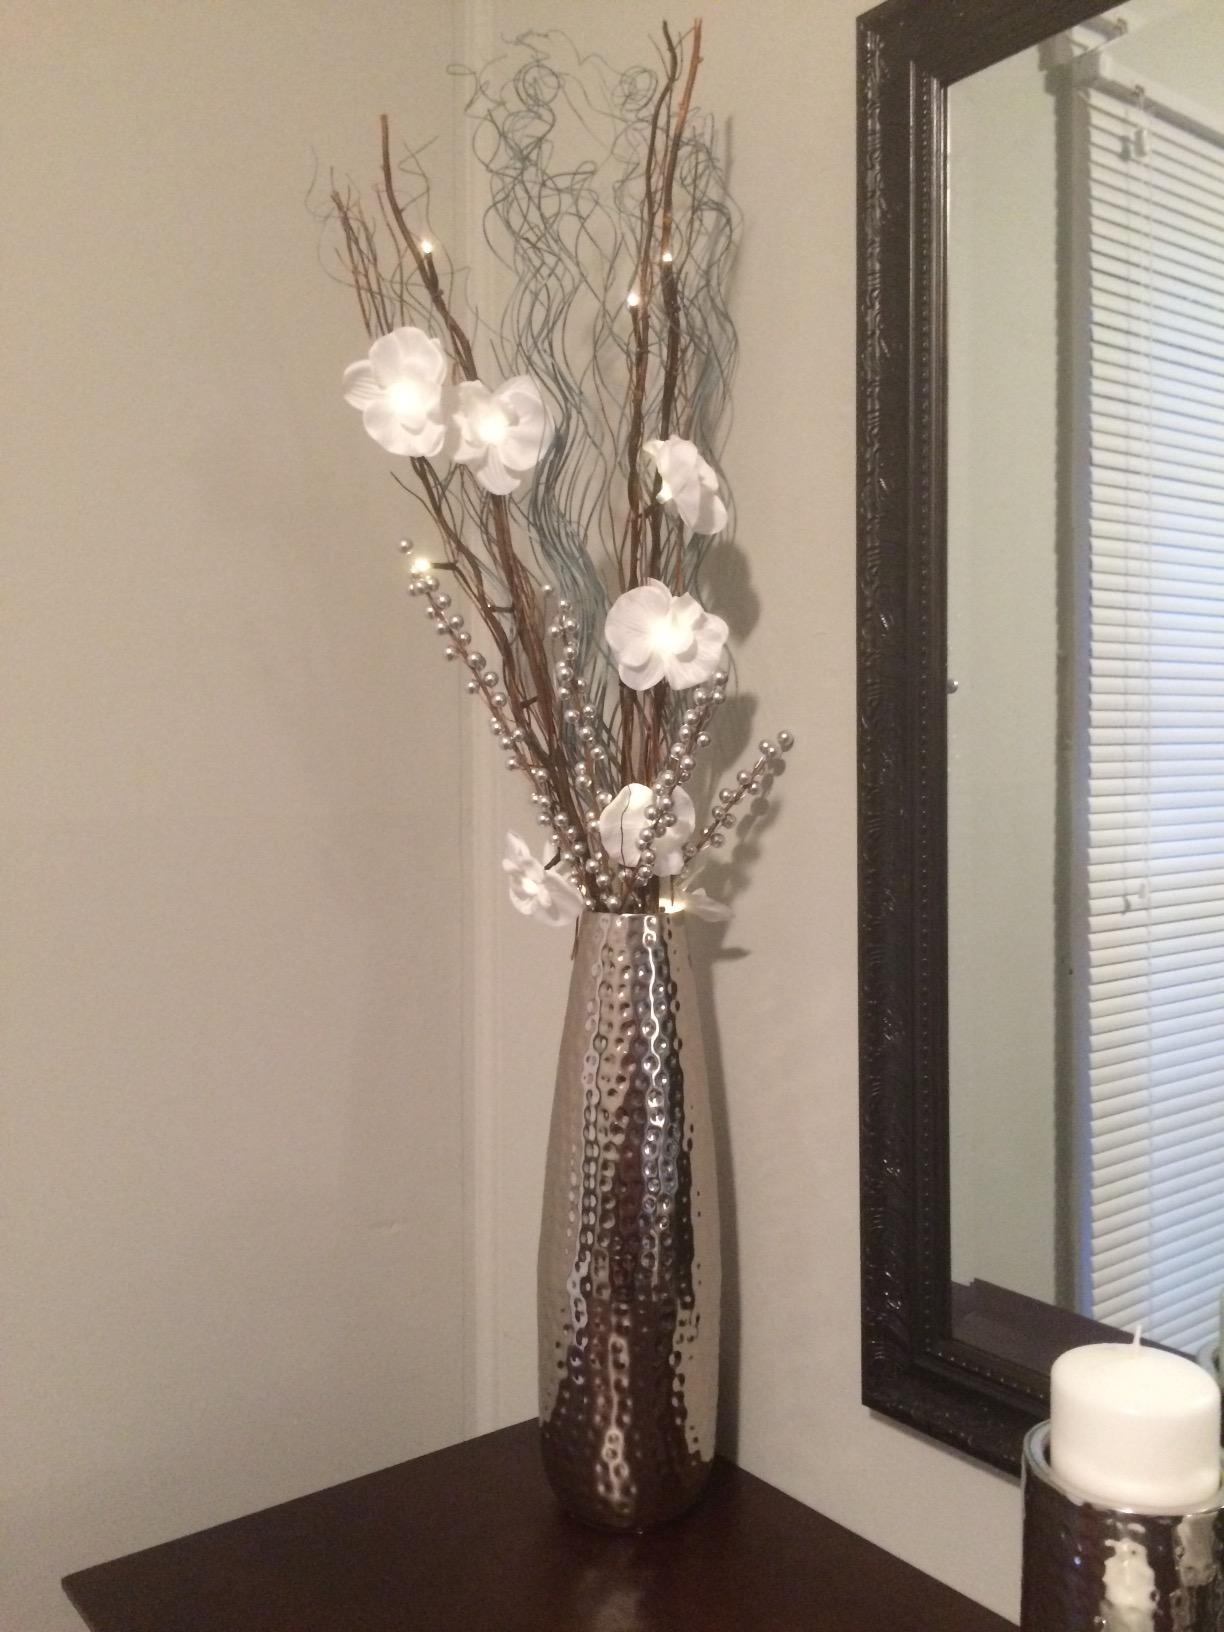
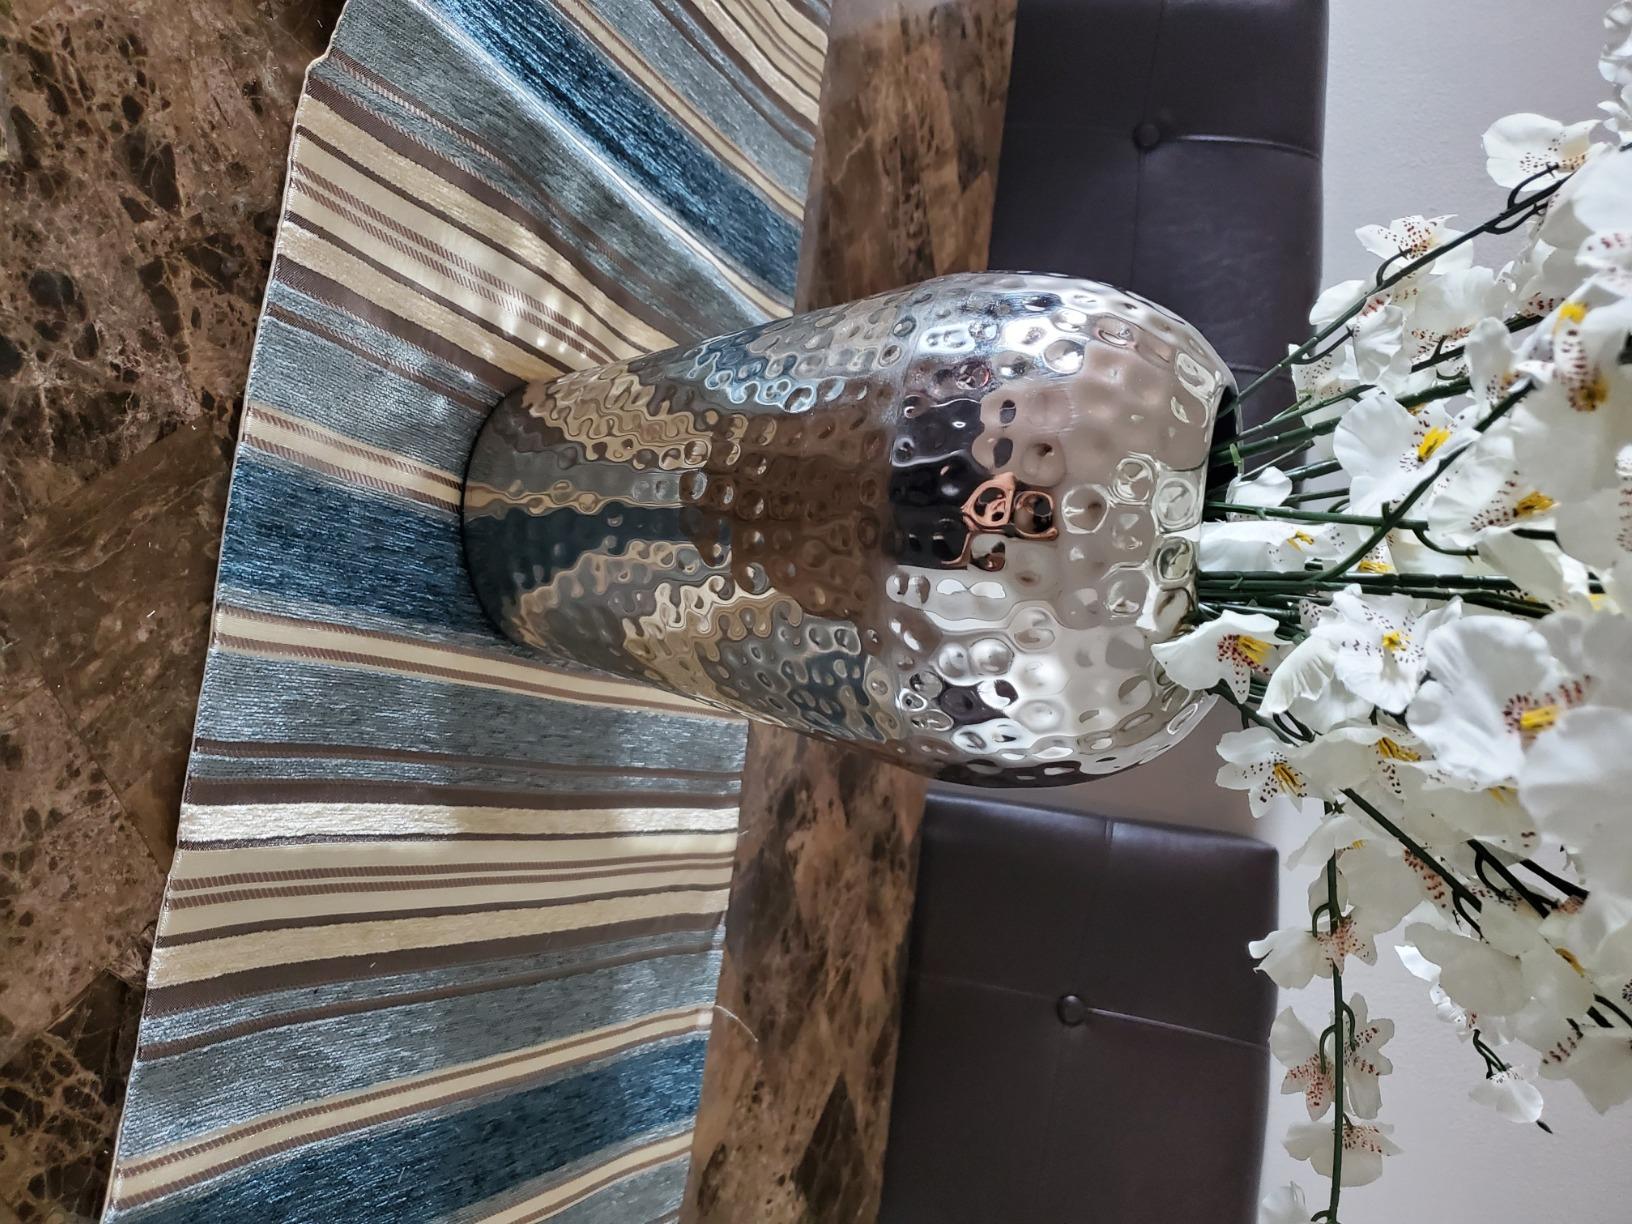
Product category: vase
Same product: no